Monastery of St. Mary Magdalene

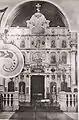
Iconostasis in the main church of the monastery

On July 22 (August 4 according to the Gregorian calendar) 1915, Metropolitan Tikhon of Moscow conducted the final Divine Liturgy in the monastery's Church of St. Mary Magdalene. On September 14 of the same year, the nuns and the children under their care, fleeing from the front, embarked on a journey of emigration. A total of 114 nuns and students left the monastery, taking their movable property with them. Initially, they went to Minsk, and after a month, to Petrograd. In Petrograd, the group split: those nuns who wished to do so went to their relatives, while others remained in various monasteries in the capital of Russia. Meanwhile, the shelter continued to operate in its previous form. Fifty nuns, along with their Mother Superior, were transferred to the Monastery of St. Mary Magdalene in Vokhonovo near Tsarskoye Selo. In 1918, nun Vera (Potapienko) was elevated to the rank of hegumeness.